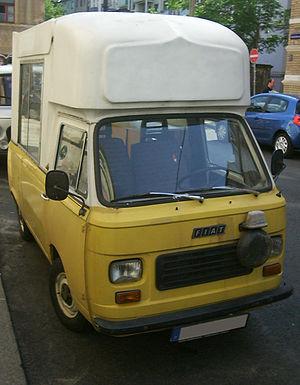
Les Fiat 600 T / 850 T & 900 T étaient des petits véhicules utilitaires fabriqués par la branche véhicules utilitaires Fiat LCV du groupe italien Fiat entre 1962 et 1985 dans l'usine OM de Suzzara.